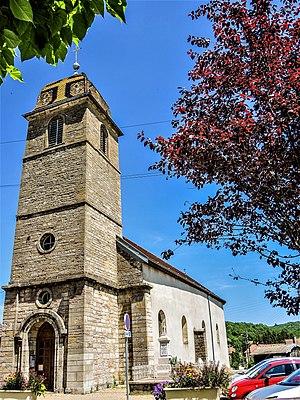
Eglise de Busy